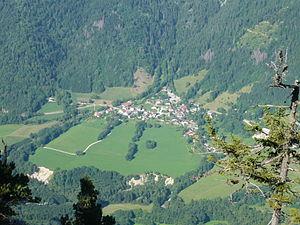
Usillon